Glücksburg Castle

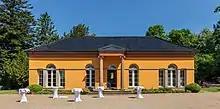
The Orangerie building in the castle's garden

Already during the time of the Rüdekloster, the monastery had a garden, which was lost after the grounds were laid down and the castle pond was dammed. With the exception of a kitchen garden from 1622, the palace was only given a larger park area in the 18th century. Under the gardener Jürgen Lorentzen, a small pleasure garden was laid out on the site of the later rose garden from 1706 to 1709. Since Glücksburg is surrounded by water on three sides and the outer bailey is in front of the fourth side, the larger park was placed behind the outer bailey from 1733 without direct reference to the castle. This baroque garden essentially consisted of a large parterre, which was aligned with an orangery building erected in 1743.